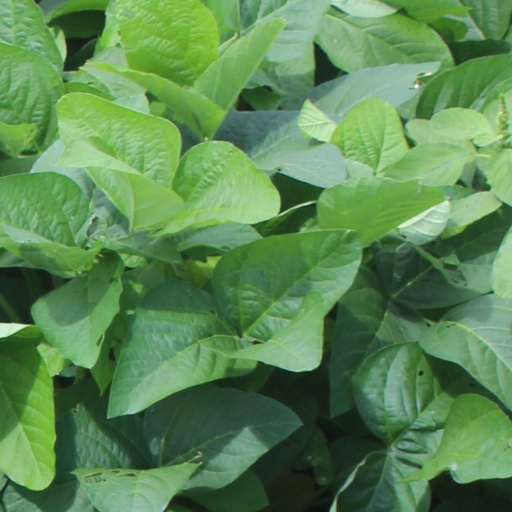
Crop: soybean